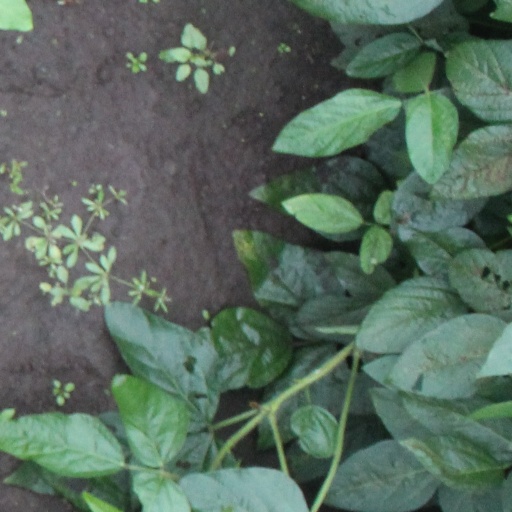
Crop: soybean